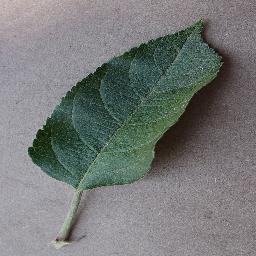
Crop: apple
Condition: healthy